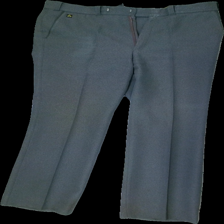
View: front
Type: Trousers
Category: Ladies
Brand: Missing
Colors: Grey
Material: 100% Polyester
Cut: Regular
Season: All
Damage: stained
Damage location: middle center
Price range: <50
Recommended usage: Recycle
Description: Grey trousers